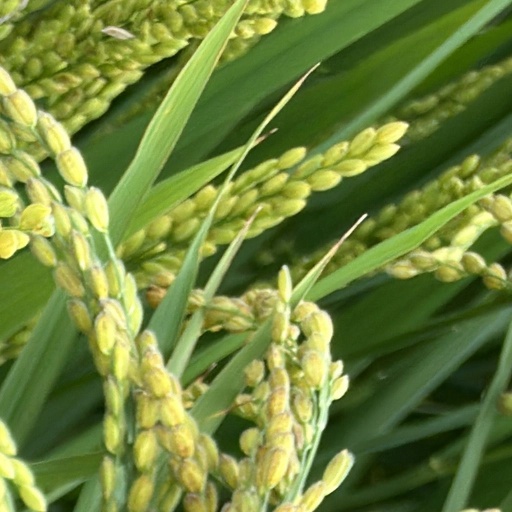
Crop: rice